Bronze Night

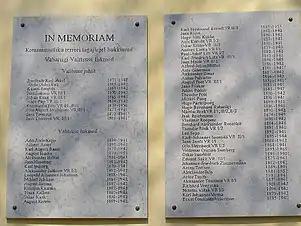
Plaque on the building of Government of Estonia, Toompea, commemorating government members killed by communist terror

According to the Government of Estonia, the European Court of Human Rights, the EU, and the US, Estonia remained occupied by the Soviet Union until restoration of its independence in 1991; the 48 years of Soviet occupation and annexation were never recognized as legal by the Western democracies.